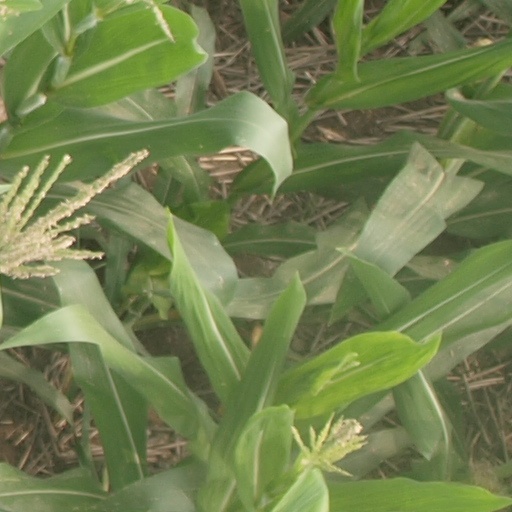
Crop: maize; corn